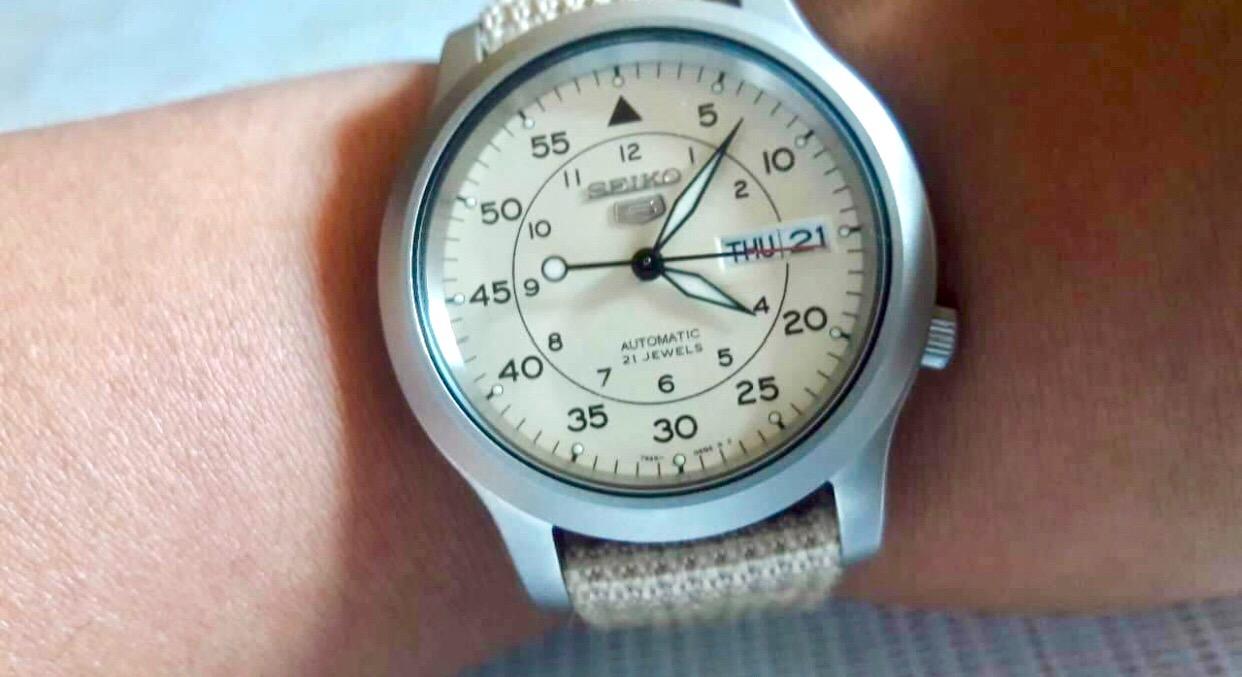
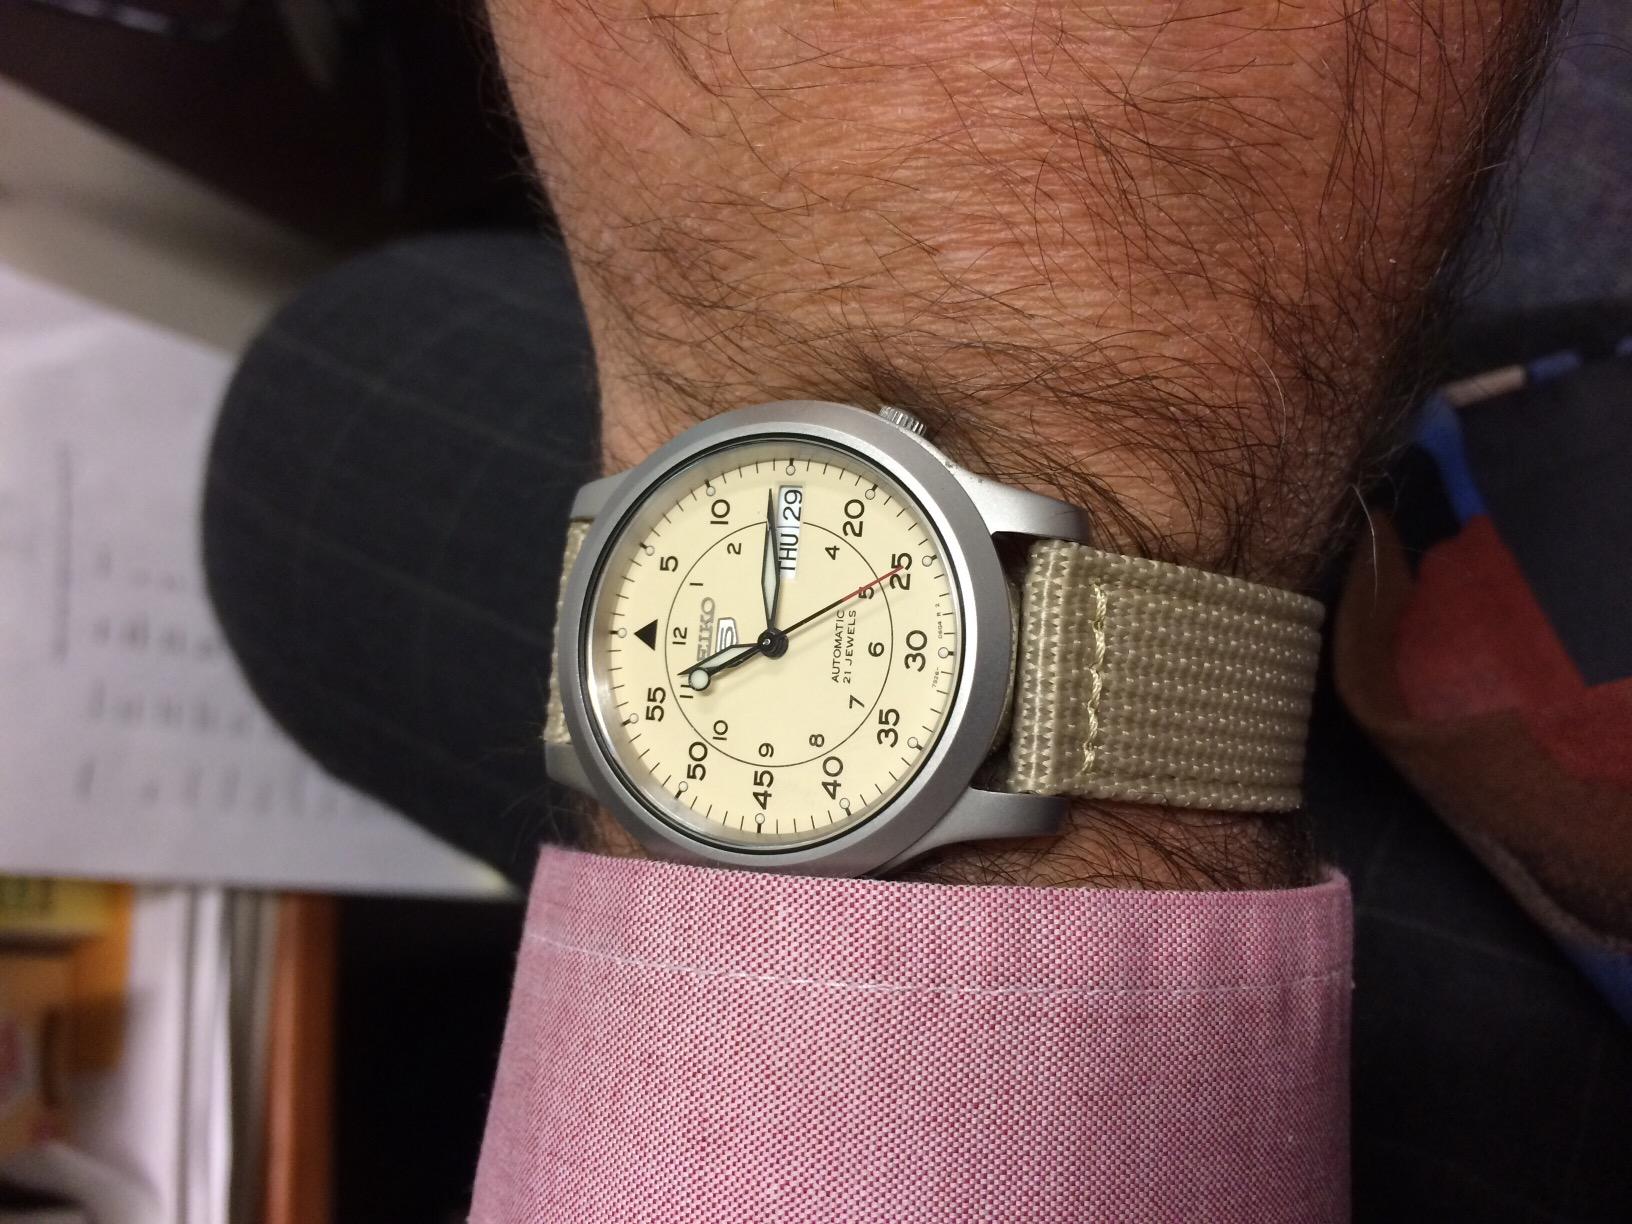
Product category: accessories_watch
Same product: yes